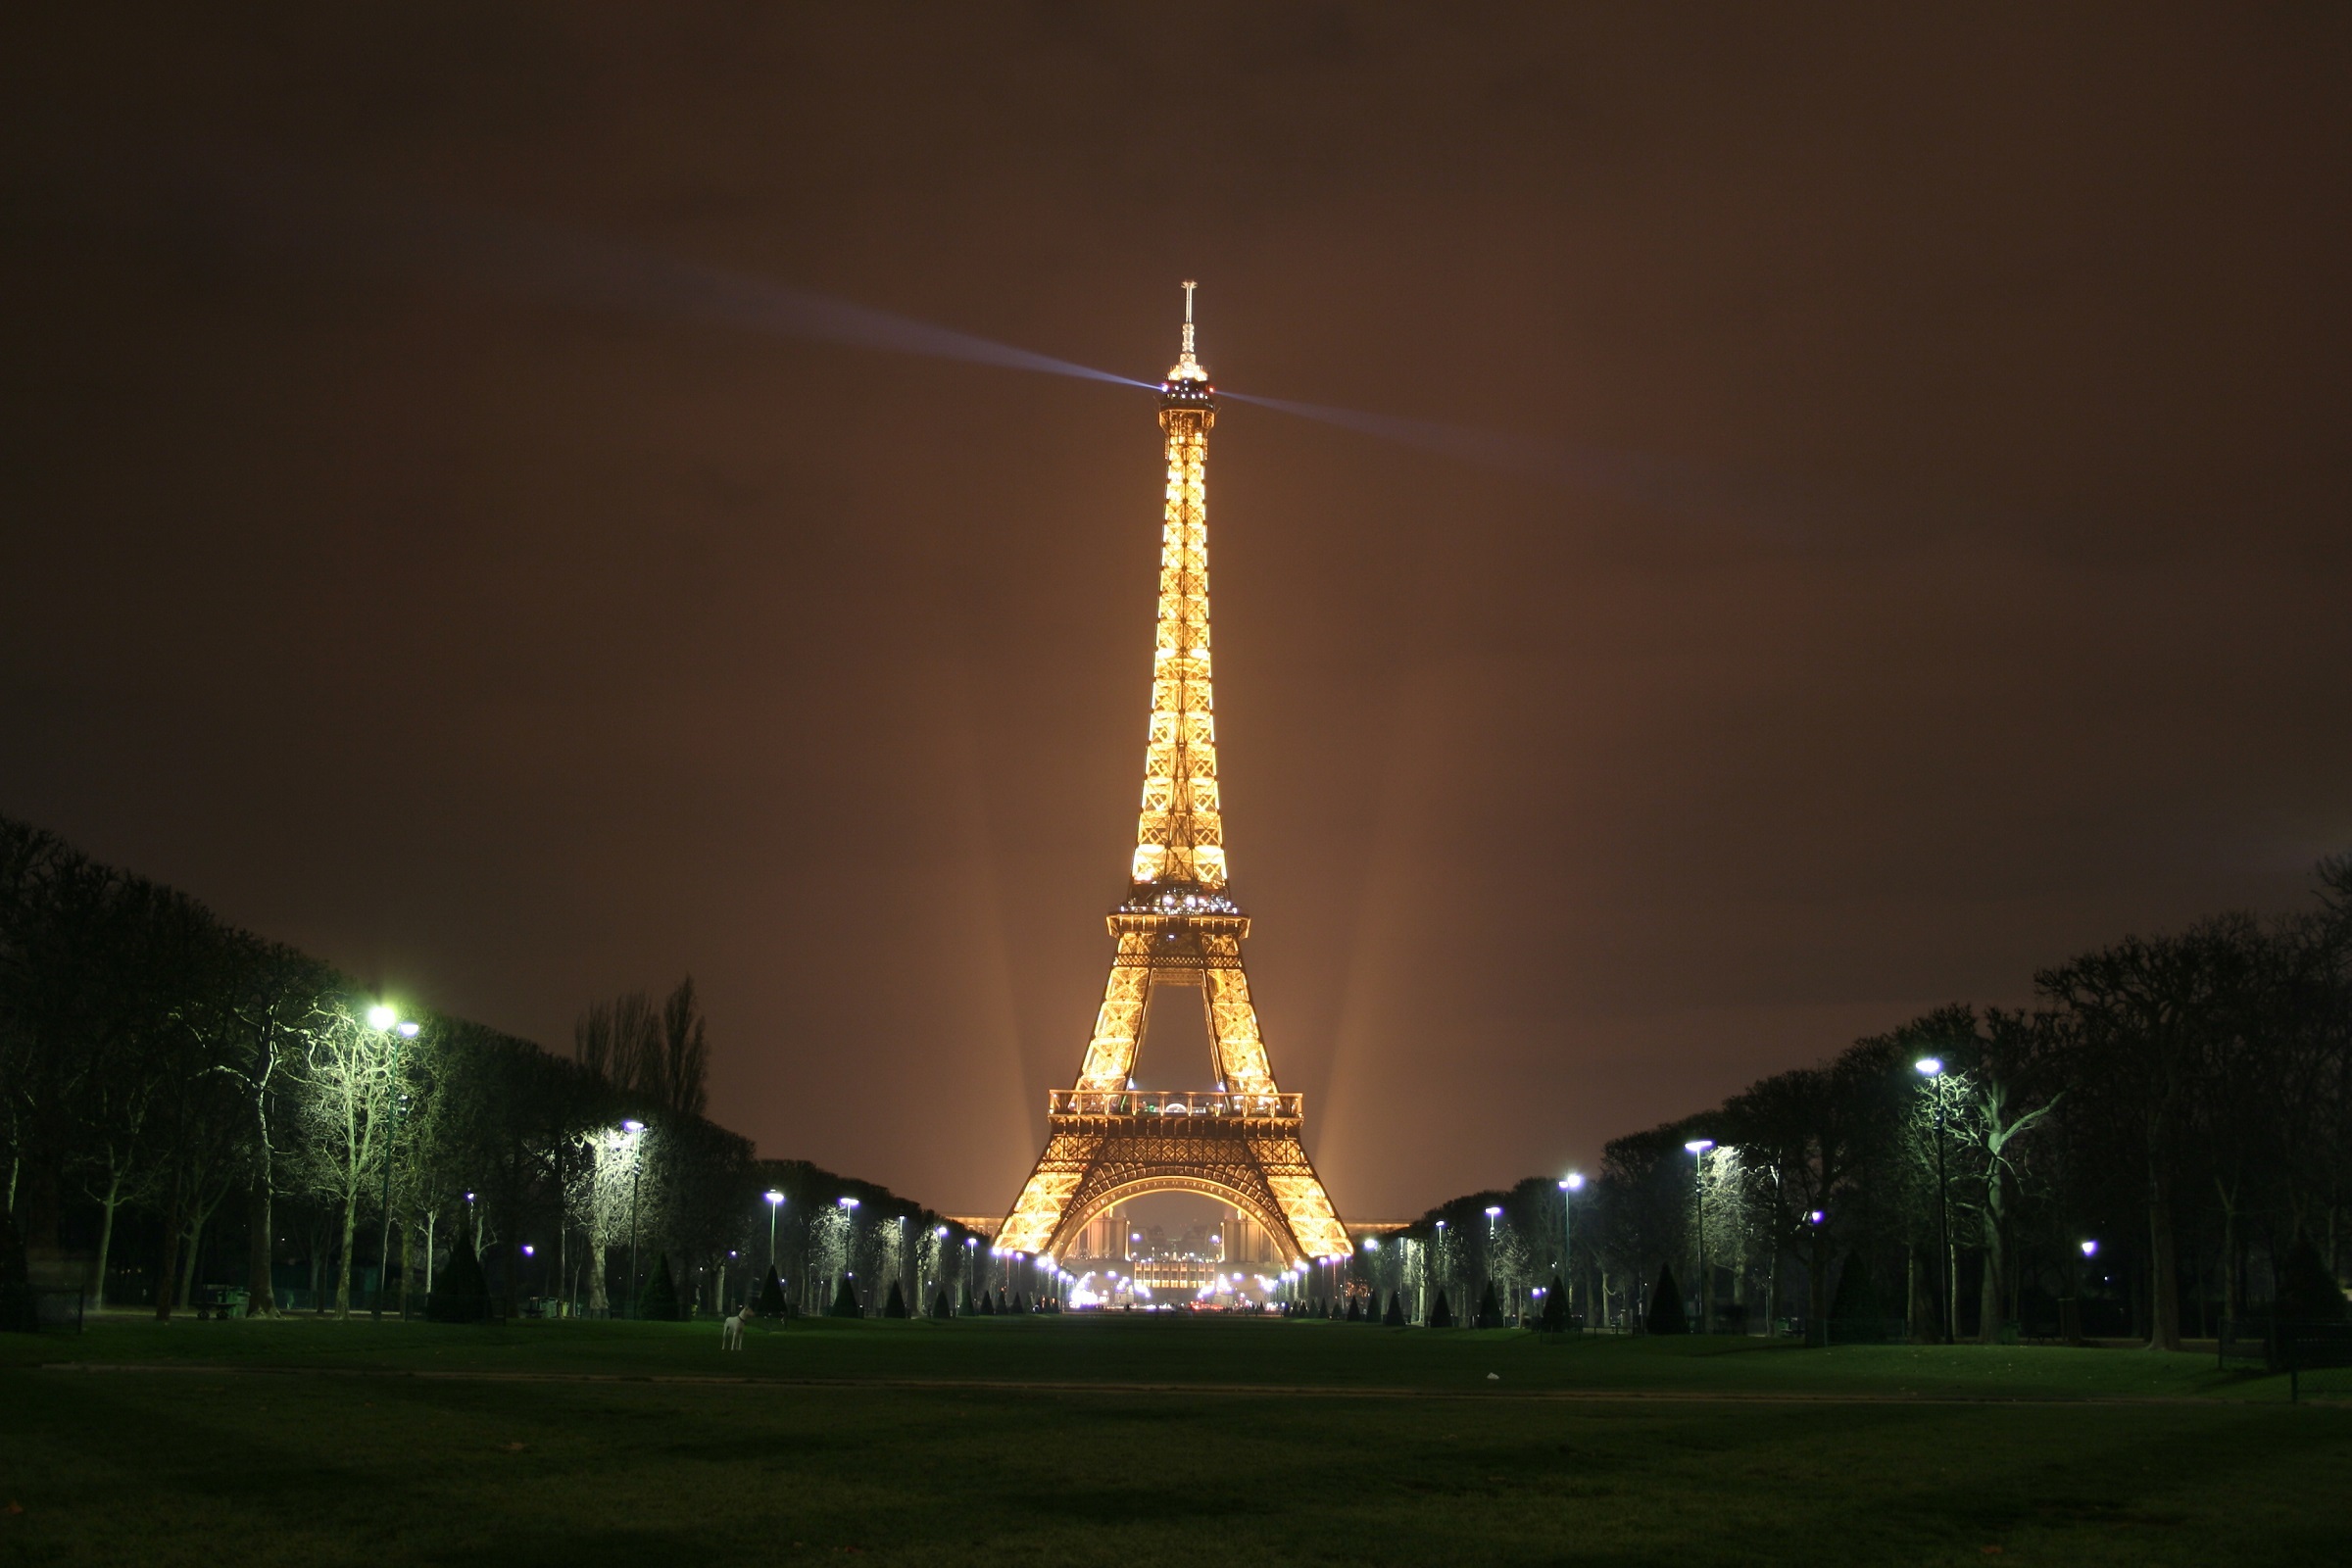
light, architecture, structure, night, city, eiffel tower, paris, monument, cityscape, tourist, france, europe, evening, tower, symbol, park, metal, romance, landmark, attraction, colorful, lighting, lights, tall, iron, famous